Oswald Haerdtl

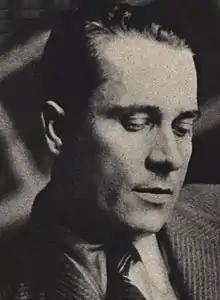
Oswald Haerdtl in 1937

Oswald Haerdtl (17 May 1899 – 9 August 1959) was an Austrian architect. His work was part of the architecture event in the art competition at the 1936 Summer Olympics.